16th Airborne Command and Control Squadron

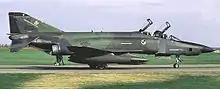
RF-4C Phantom II of the 16th Tactical Reconnaissance Squadron

The 16th remained the single RF-4C squadron at Shaw after the 1982 realignment of its parent 363d from a tactical reconnaissance to tactical fighter wing. It continued reconnaissance training in the United States until 1989 when the RF-4Cs were transferred to 67th Tactical Reconnaissance Wing at Bergstrom Air Force Base, Texas, and the squadron was inactivated.